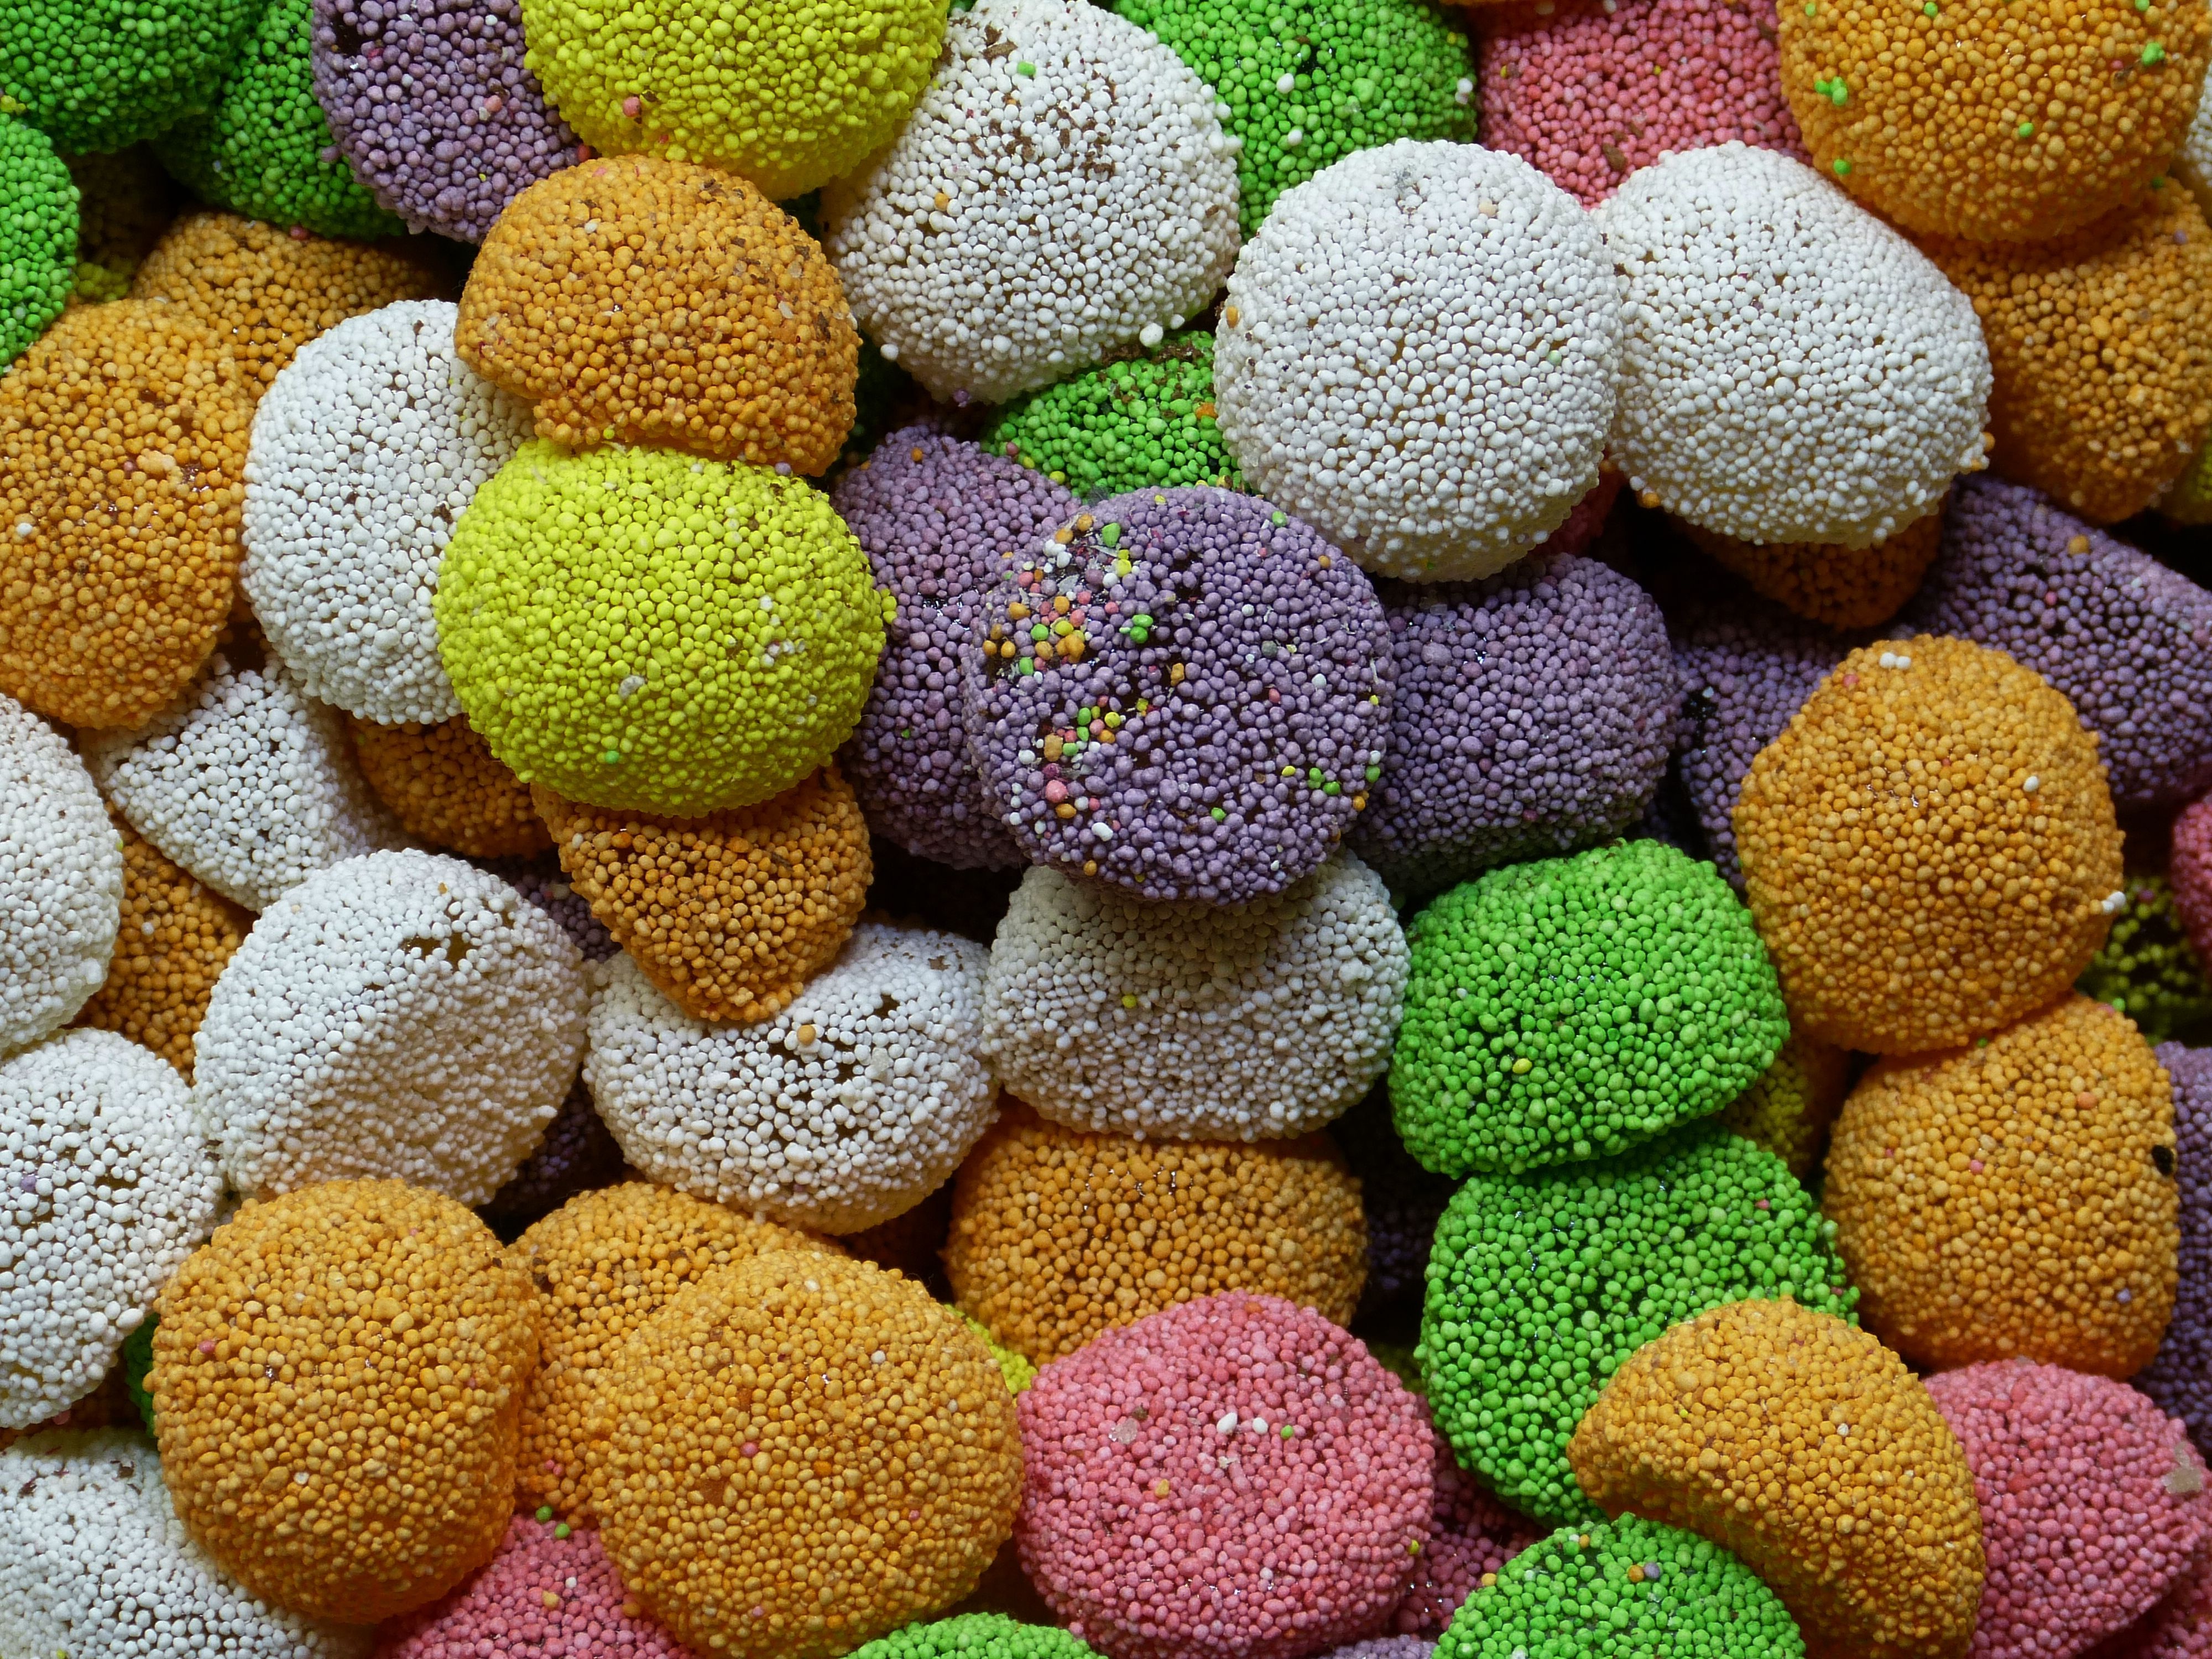
sweet, flower, pollen, food, produce, color, bazaar, market, colorful, dessert, delicious, art, turkey, istanbul, candy, sweetness, confectionery, dragee